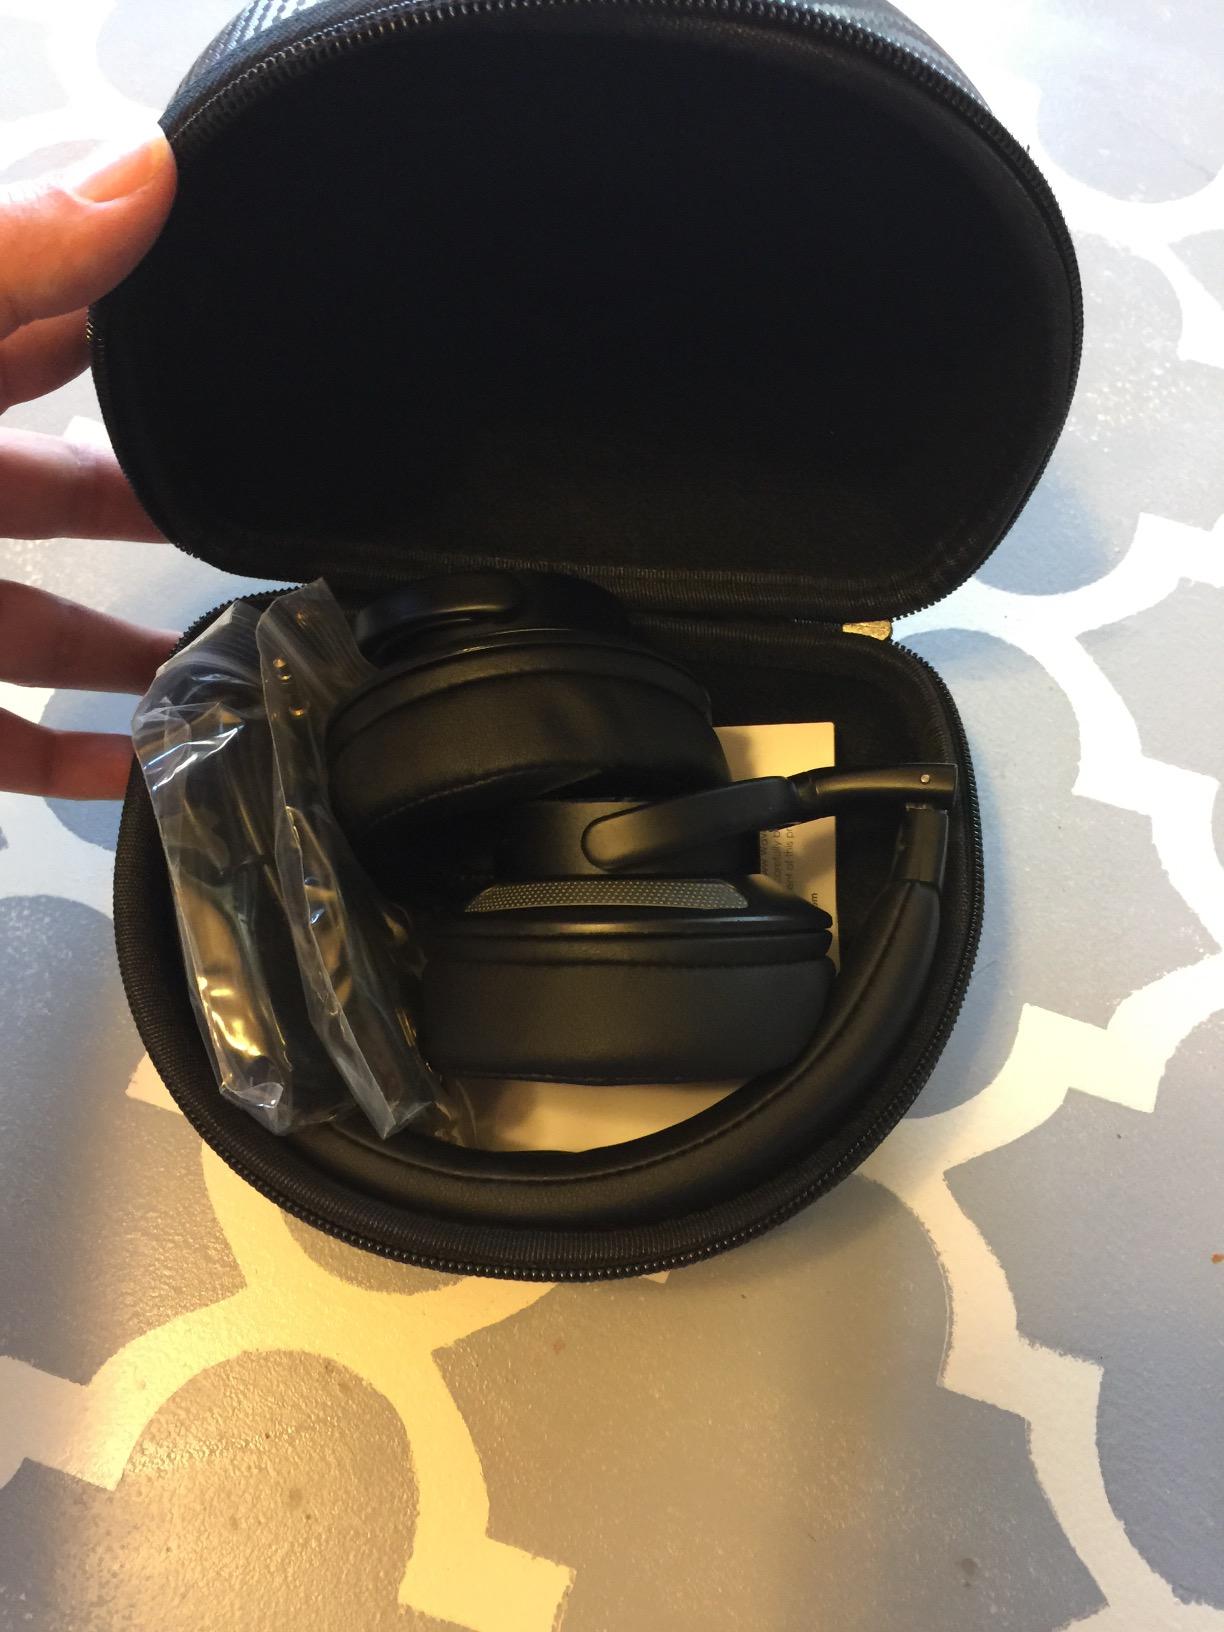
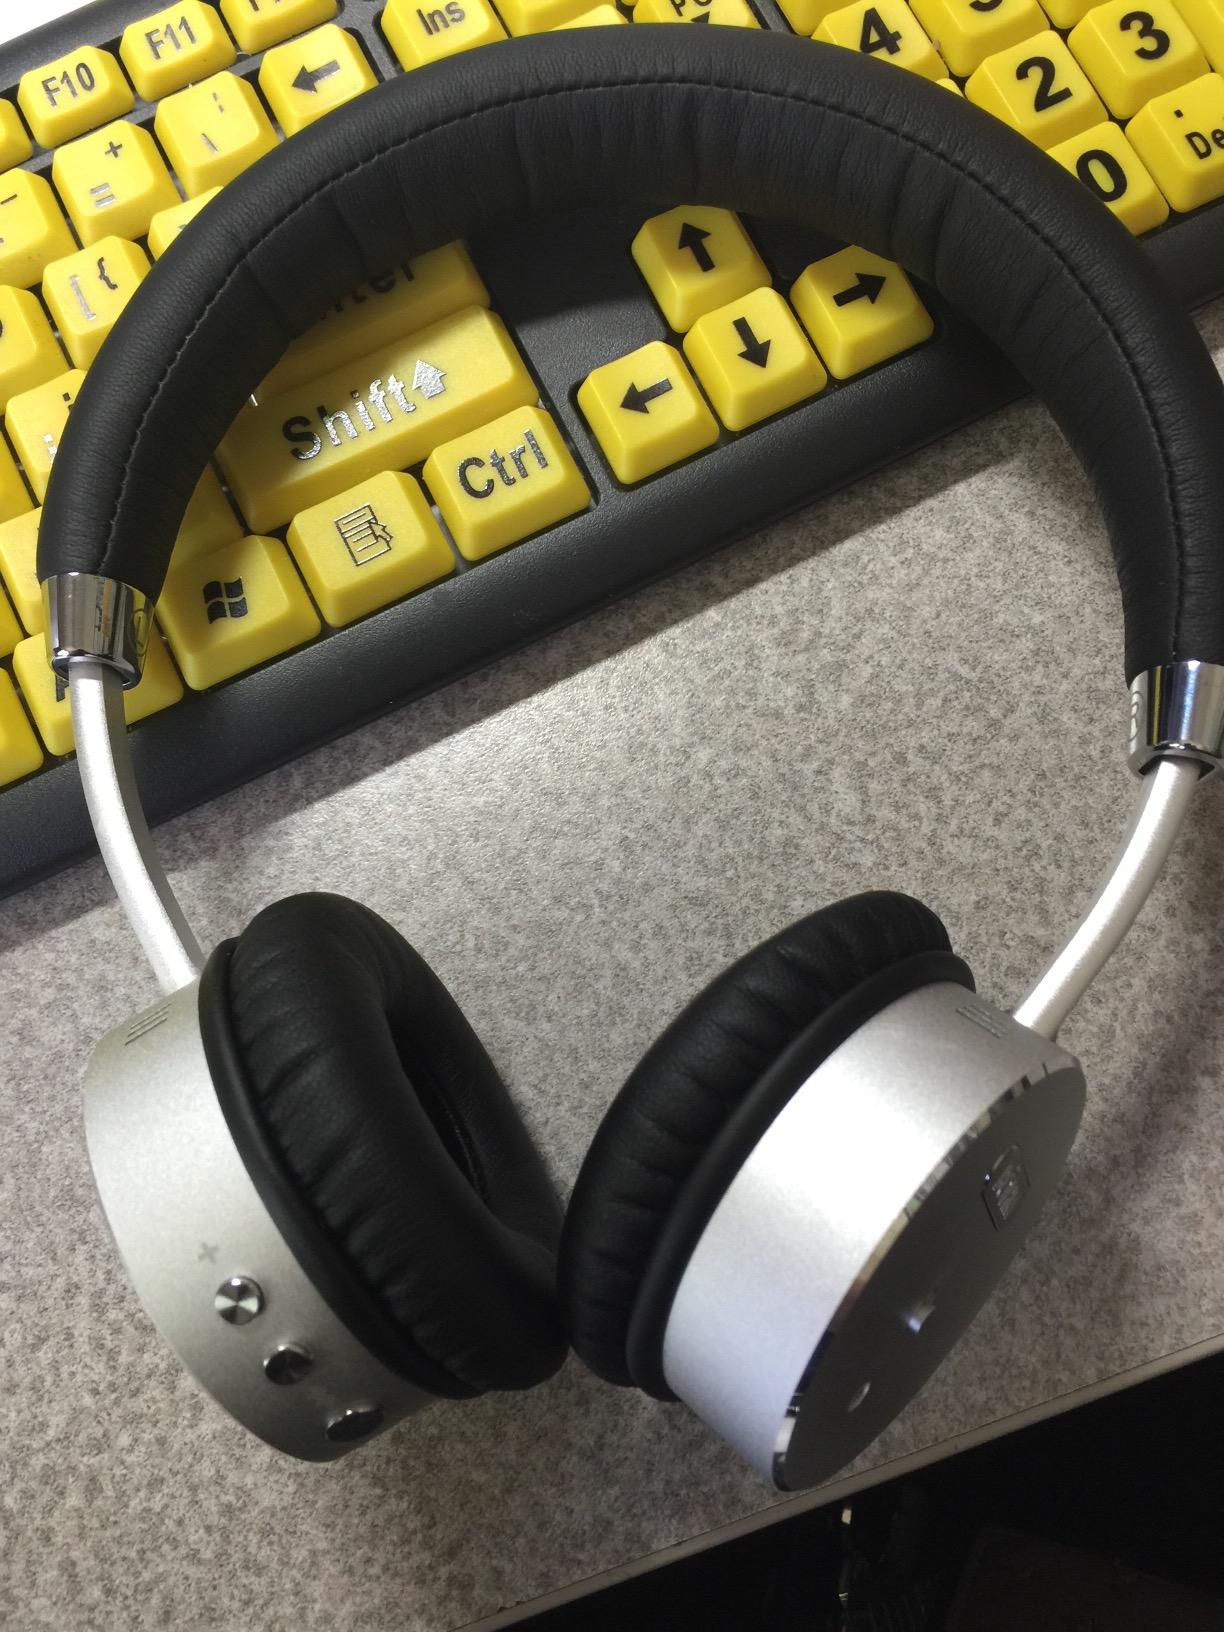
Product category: headphones
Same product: no